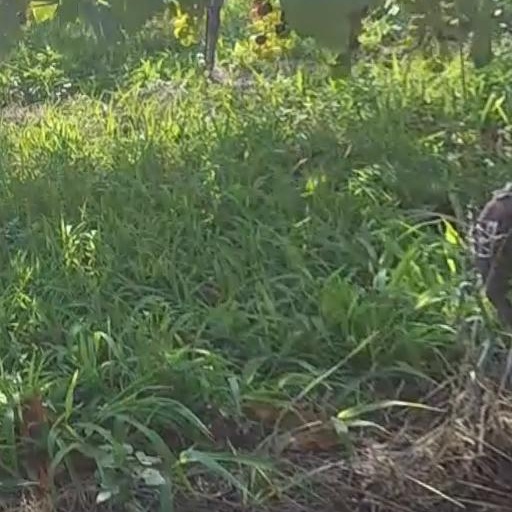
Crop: grape